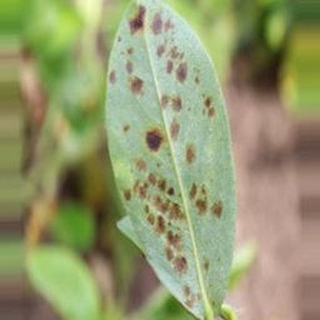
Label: groundnut_rust